Marine invertebrates

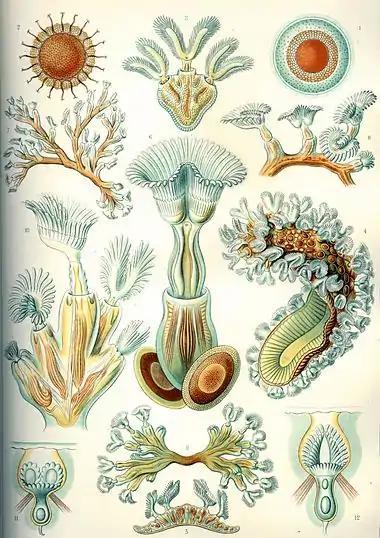
Bryozoa, from Ernst Haeckel's "Kunstformen der Natur", 1904

Invertebrates are grouped into different phyla. Informally phyla can be thought of as a way of grouping organisms according to their body plan. A body plan refers to a blueprint which describes the shape or morphology of an organism, such as its symmetry, segmentation and the disposition of its appendages. The idea of body plans originated with vertebrates, which were grouped into one phylum. But the vertebrate body plan is only one of many, and invertebrates consist of many phyla or body plans. The history of the discovery of body plans can be seen as a movement from a worldview centred on vertebrates, to seeing the vertebrates as one body plan among many. Among the pioneering zoologists, Linnaeus identified two body plans outside the vertebrates; Cuvier identified three; and Haeckel had four, as well as the Protista with eight more, for a total of twelve. For comparison, the number of phyla recognised by modern zoologists has risen to 35.